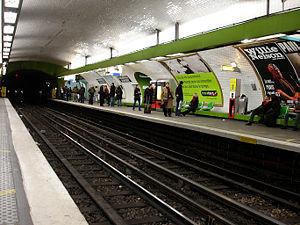
Métro de Paris (France) - ligne 13 - Station Montparnasse - Bienvenüe -
Le style Andreu-Motte du métro de Paris est un type de décoration mis en œuvre dans une centaine de stations du réseau entre 1974 et 1984. Ce nouvel aménagement est dirigé par l'architecte Paul Andreu et le décorateur Joseph-André Motte et rompt avec le précédent style orangé dit « Mouton ». Ce nouveau style, appelé alors style Andreu-Motte est fondé sur le blanc et les carrelages biseautés classiques, mais avec la réintroduction de la couleur dans les stations au moyen de deux lignes colorées, constituées par les bandeaux d'éclairage et les sièges. Inconsciemment, les voyageurs mémorisent la couleur associée à leur station. Ils peuvent ainsi déterminer, à l'aide de l'ambiance de la station et sans regarder la pancarte, le nom de la station.
La ligne 13 du métro de Paris est l'une des seize lignes du réseau métropolitain de Paris. Elle est issue de la fusion entre l'ancienne ligne B du réseau Nord-Sud, devenue la ligne 13, et l'ancienne ligne 14 de la CMP, deux compagnies préexistant à la RATP. La jonction entre les deux anciennes lignes est opérationnelle depuis 1976, formant ainsi une grande transversale nord-sud.
Montparnasse - Bienvenüe est une station des lignes 4, 6, 12 et 13 du métro de Paris, située à la limite des 6ᵉ, 14ᵉ et 15ᵉ arrondissements de Paris.